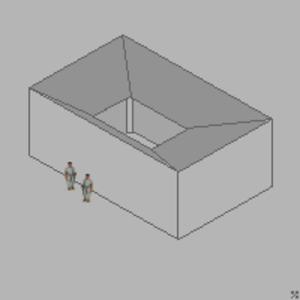
Le compluvium est le terme latin pour désigner une ouverture dans le toit destinée à recueillir les eaux de pluie.
L’atrium était, chez les Étrusques et dans la Rome antique, la pièce centrale du bâtiment.